Jeffrey Toobin

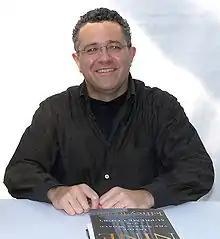
Toobin promoting his book "The Nine: Inside the Secret World of the Supreme Court" at the 2007 Texas Book Festival

Toobin began freelancing for "The New Republic" while a law student. After passing the bar exam, he worked as a law clerk to U.S. circuit judge J. Edward Lumbard of the U.S. Court of Appeals for the Second Circuit. Next he served as an associate counsel for Independent Counsel Lawrence Walsh during the Iran–Contra affair and Oliver North's criminal trial. He moved to serve as an Assistant United States Attorney for the Eastern District of New York in Brooklyn.